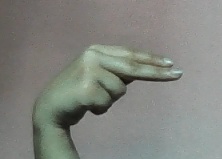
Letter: ain